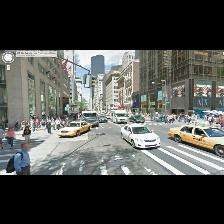
Label: Human